McMaster University

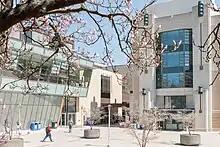
The student centre plaza, with the McMaster University Student Centre and Mills Memorial Library in the background, April 2017

The main student unions on administrative and policy issues are the McMaster Students Union for full-time undergraduates, the McMaster Association of Part-Time Students for part-time undergraduates, and the McMaster Graduate Students Association for postgraduates. In addition, each faculty has its own student representative body. There are more than 300 student organizations and clubs, covering a wide range of interests such as academics, culture, religion, social issues, and recreation. Many of them are centred at McMaster's student activity centre. "The Silhouette", the student-run newspaper, is the oldest student service at McMaster University, in publication since 1929. Since 1968, the McMaster Engineering Society has published "The Plumbline", the main satire magazine of McMaster University. The campus radio station CFMU-FM (93.3 FM) is Canada's second-oldest campus radio station, and has been broadcasting since 1978. MacInsiders, a once-popular online student-run forum and information network, had been operating from 2007 to 2019 and had over 18,000 registered members. The university is also home to the McMaster Improv Team, a drop-in club dedicated to practicing and performing improvisational comedy. The McMaster Artificial Intelligence Society, or Mac AI, was founded in December 2017 and grew to be the largest student-run AI club in the world – as of 2020, the club had over 1,000 general members, or around 2-3% of the McMaster student population.